Château d'Armaillé

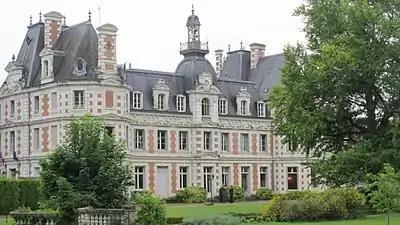
View of Château d'Armaillé

Château d'Armaillé is an aristocratic château located in Loches, near Tours in France's Loire Valley. It adopted the Napoleon III style. It was constructed between 1839 and 1864, from red brick and stone